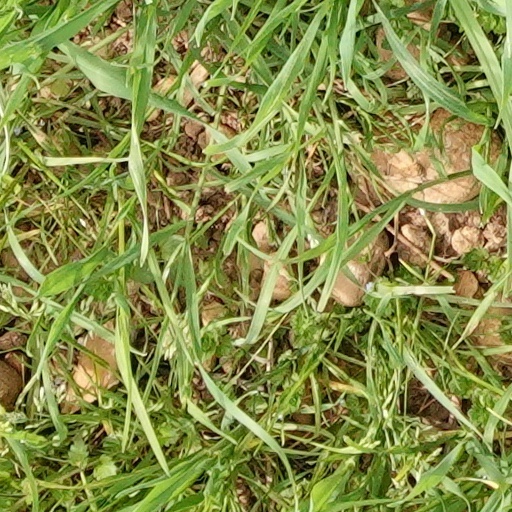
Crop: wheat